Harry M. Daugherty

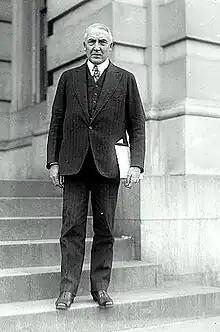
U.S. senator Warren Harding, 1918

Although Daugherty sought nomination by the Ohio Republican Party for Governor in 1895, Hanna decided to support another candidate instead, so Daugherty decided to launch a run for Ohio Attorney General instead. The Ohio Republican Convention was dominated by the Foraker faction, however, and Foraker loyalist Frank S. Monnett was nominated for the Attorney General post over the deeply distrusted Daugherty.